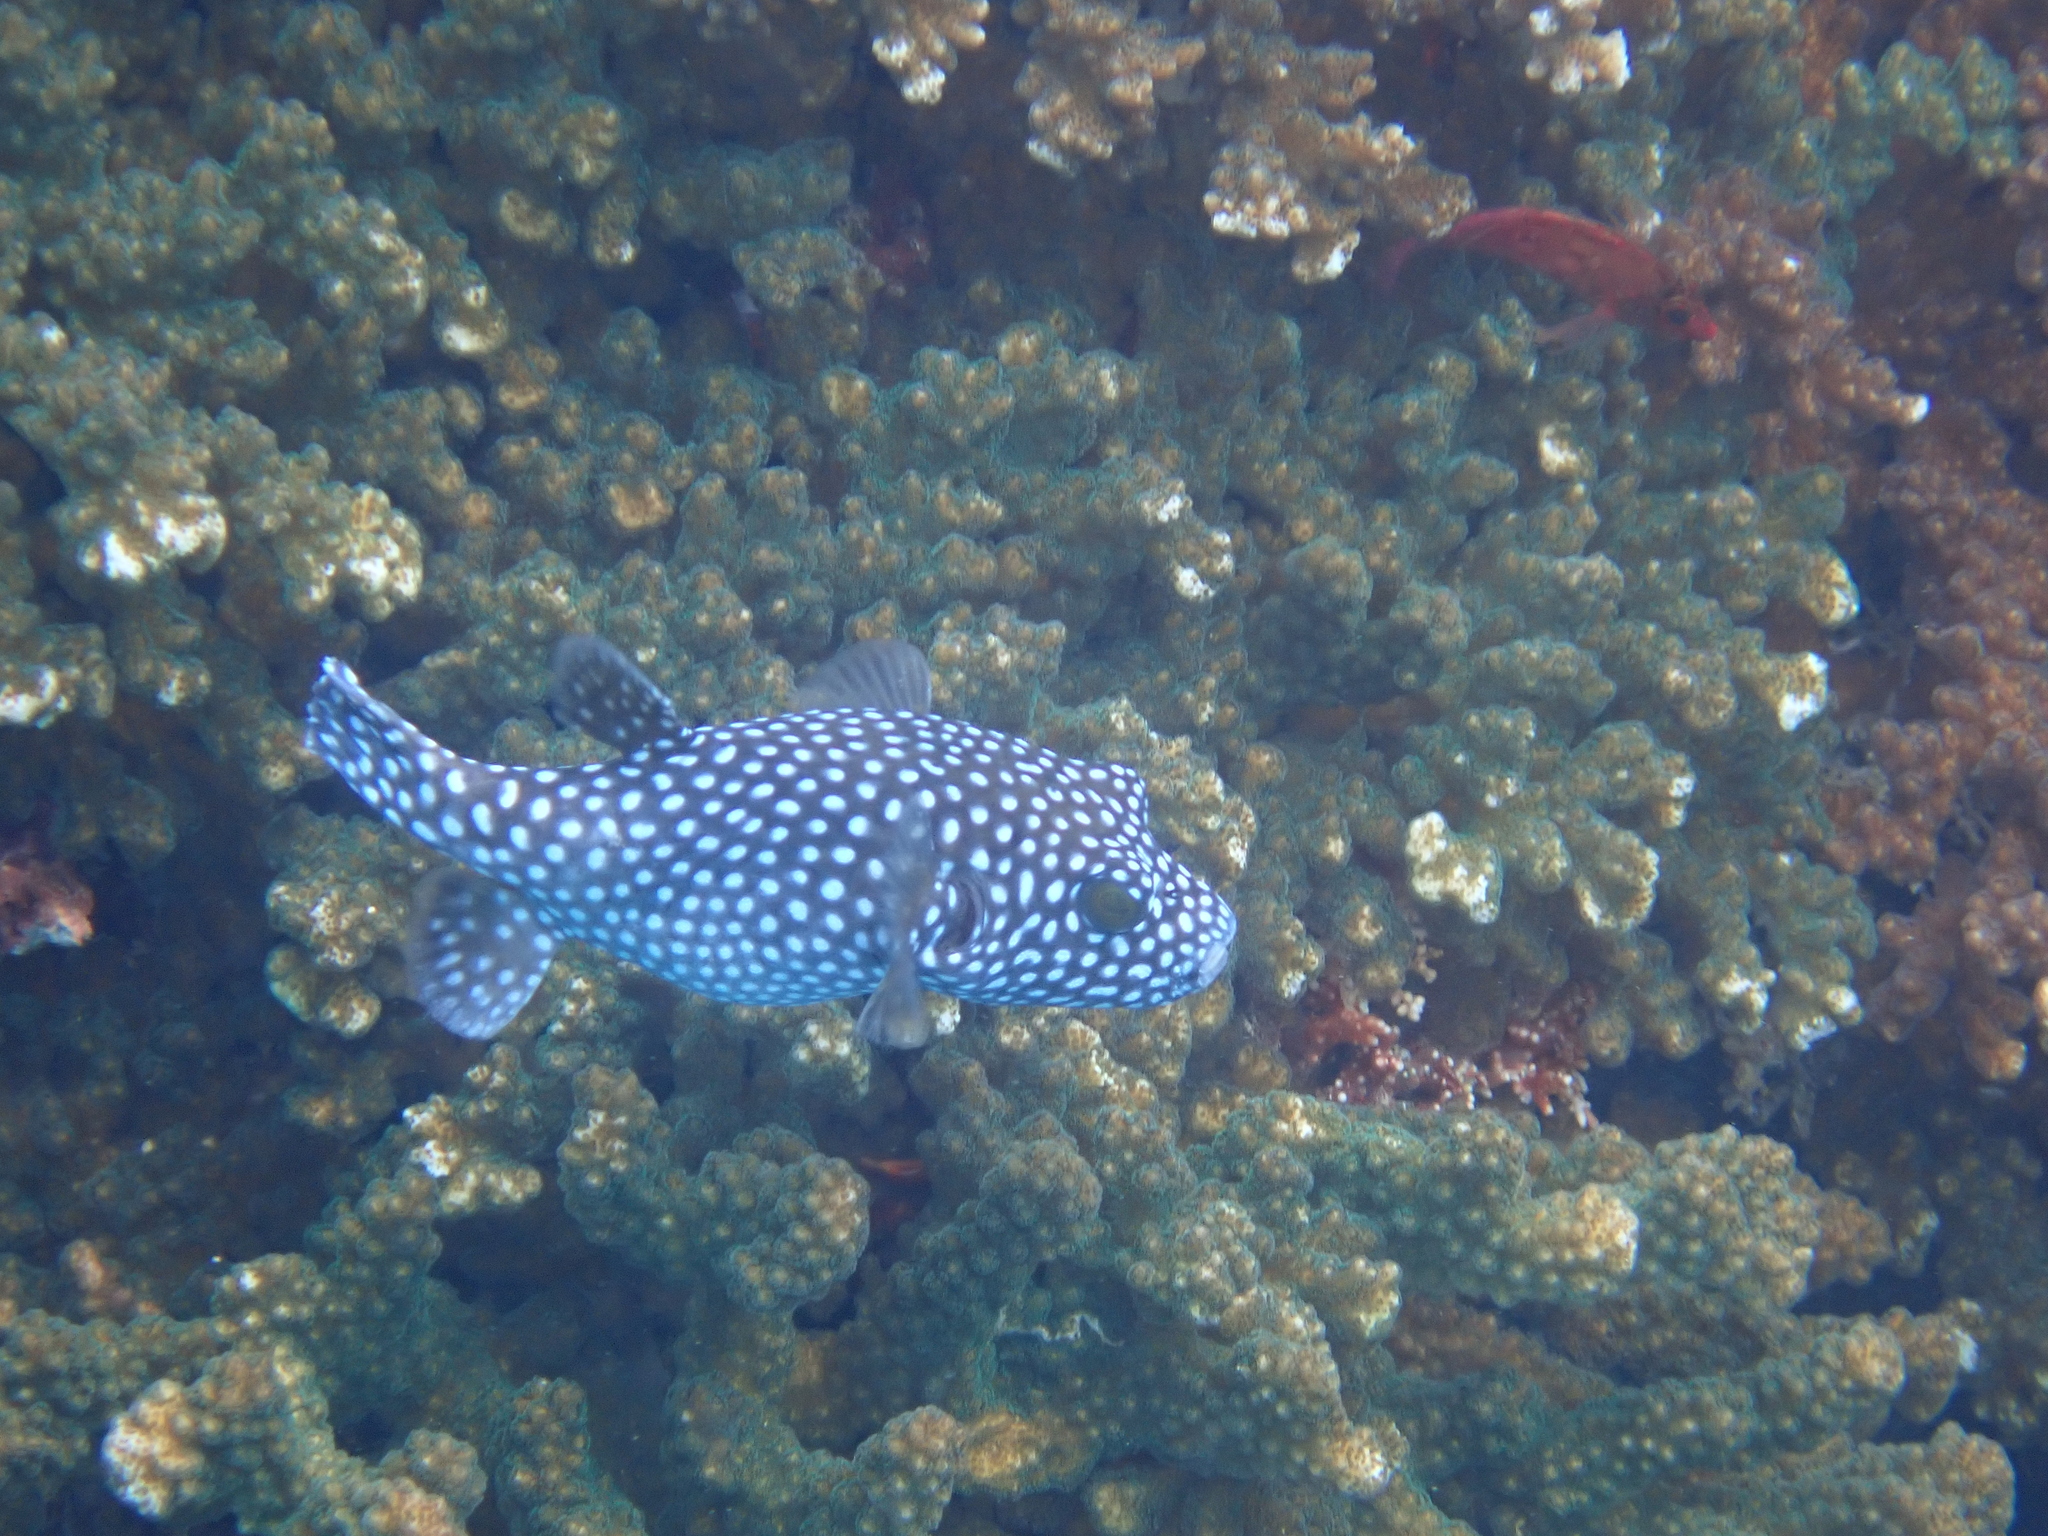
Arothron meleagris (Guineafowl Puffer)